Thurlby, South Kesteven

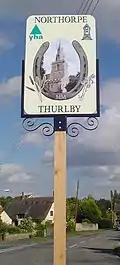
Signpost

Northorpe is a hamlet situated directly adjacent to the village of Thurlby. Northorpe is near to Elsea and Math Woods, the latter of which is rumoured to be haunted by Nanny Rutt.